1933 Chesapeake–Potomac hurricane

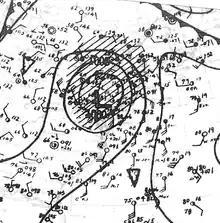
Surface weather analysis of the hurricane shortly after landfall on August 23

The 1933 Chesapeake–Potomac hurricane was among the most damaging hurricanes in the Mid-Atlantic states in the eastern United States. The sixth storm and third hurricane of the very active 1933 Atlantic hurricane season, it formed in the eastern Atlantic, where it moved west-northwestward and eventually became a Category 4 on the Saffir-Simpson hurricane wind scale. A strong ridge over New England allowed a continued northwest course, bringing the storm south of Bermuda and later toward the middle coast of the eastern United States. Advanced warning allowed hundreds of people to evacuate ahead of the hurricane making landfall. It did so in northeastern North Carolina on August 23 with winds of about . Soon after, the eye crossed over Norfolk, Virginia, the first time that happened since 1821. The hurricane weakened into a tropical storm over northern Virginia shortly before passing near Washington, D.C., becoming the worst tropical cyclone there since 1896. Curving northward, the storm moved through Pennsylvania and New York before losing tropical characteristics on August 25. Now extratropical, the former hurricane moved across Atlantic Canada, dissipating on August 28.